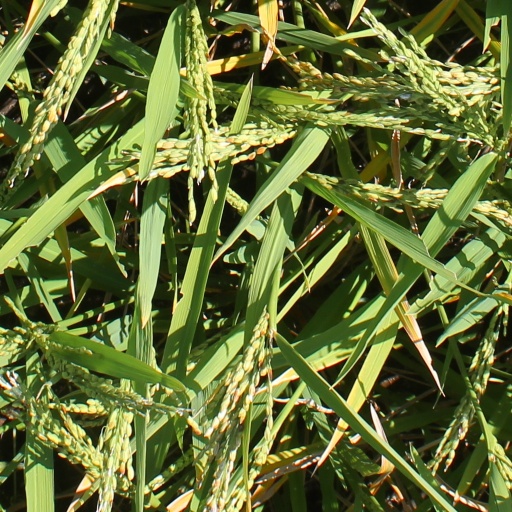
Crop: rice